Question: Please indicate a possible affordance area of baseball bat that can be used for holding
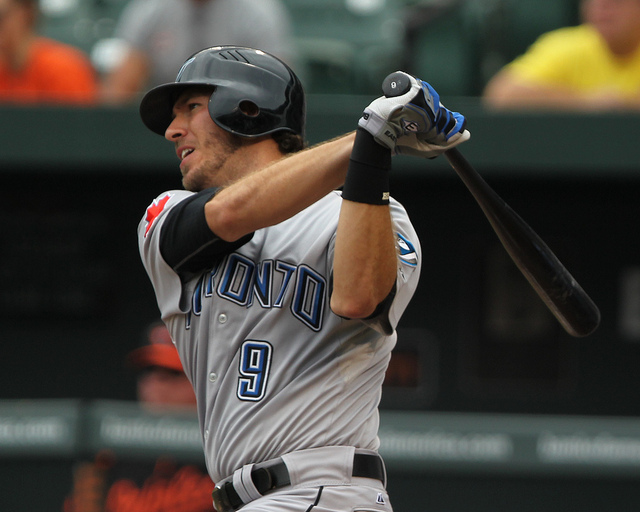
Answer: [364.351, 52.772, 483.368, 169.544]